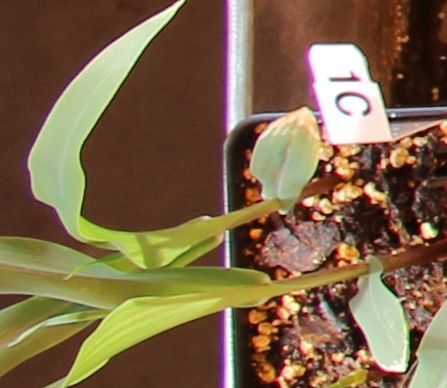
Label: Corn